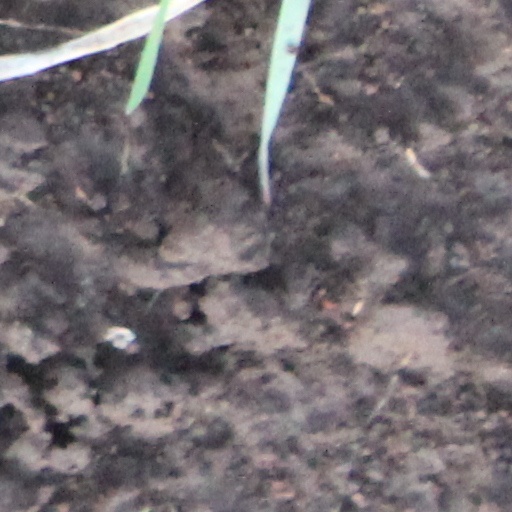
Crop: wheat